Margaret Breen

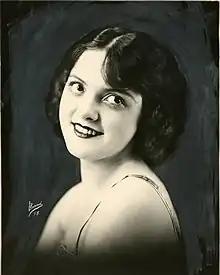
Actress Margaret Breen

Margaret Breen was born in Missouri on February 3, 1907. She came from a theatrical family; ten of her eleven siblings, including Nellie Breen, were in show business. She performed on stage at the age of four.